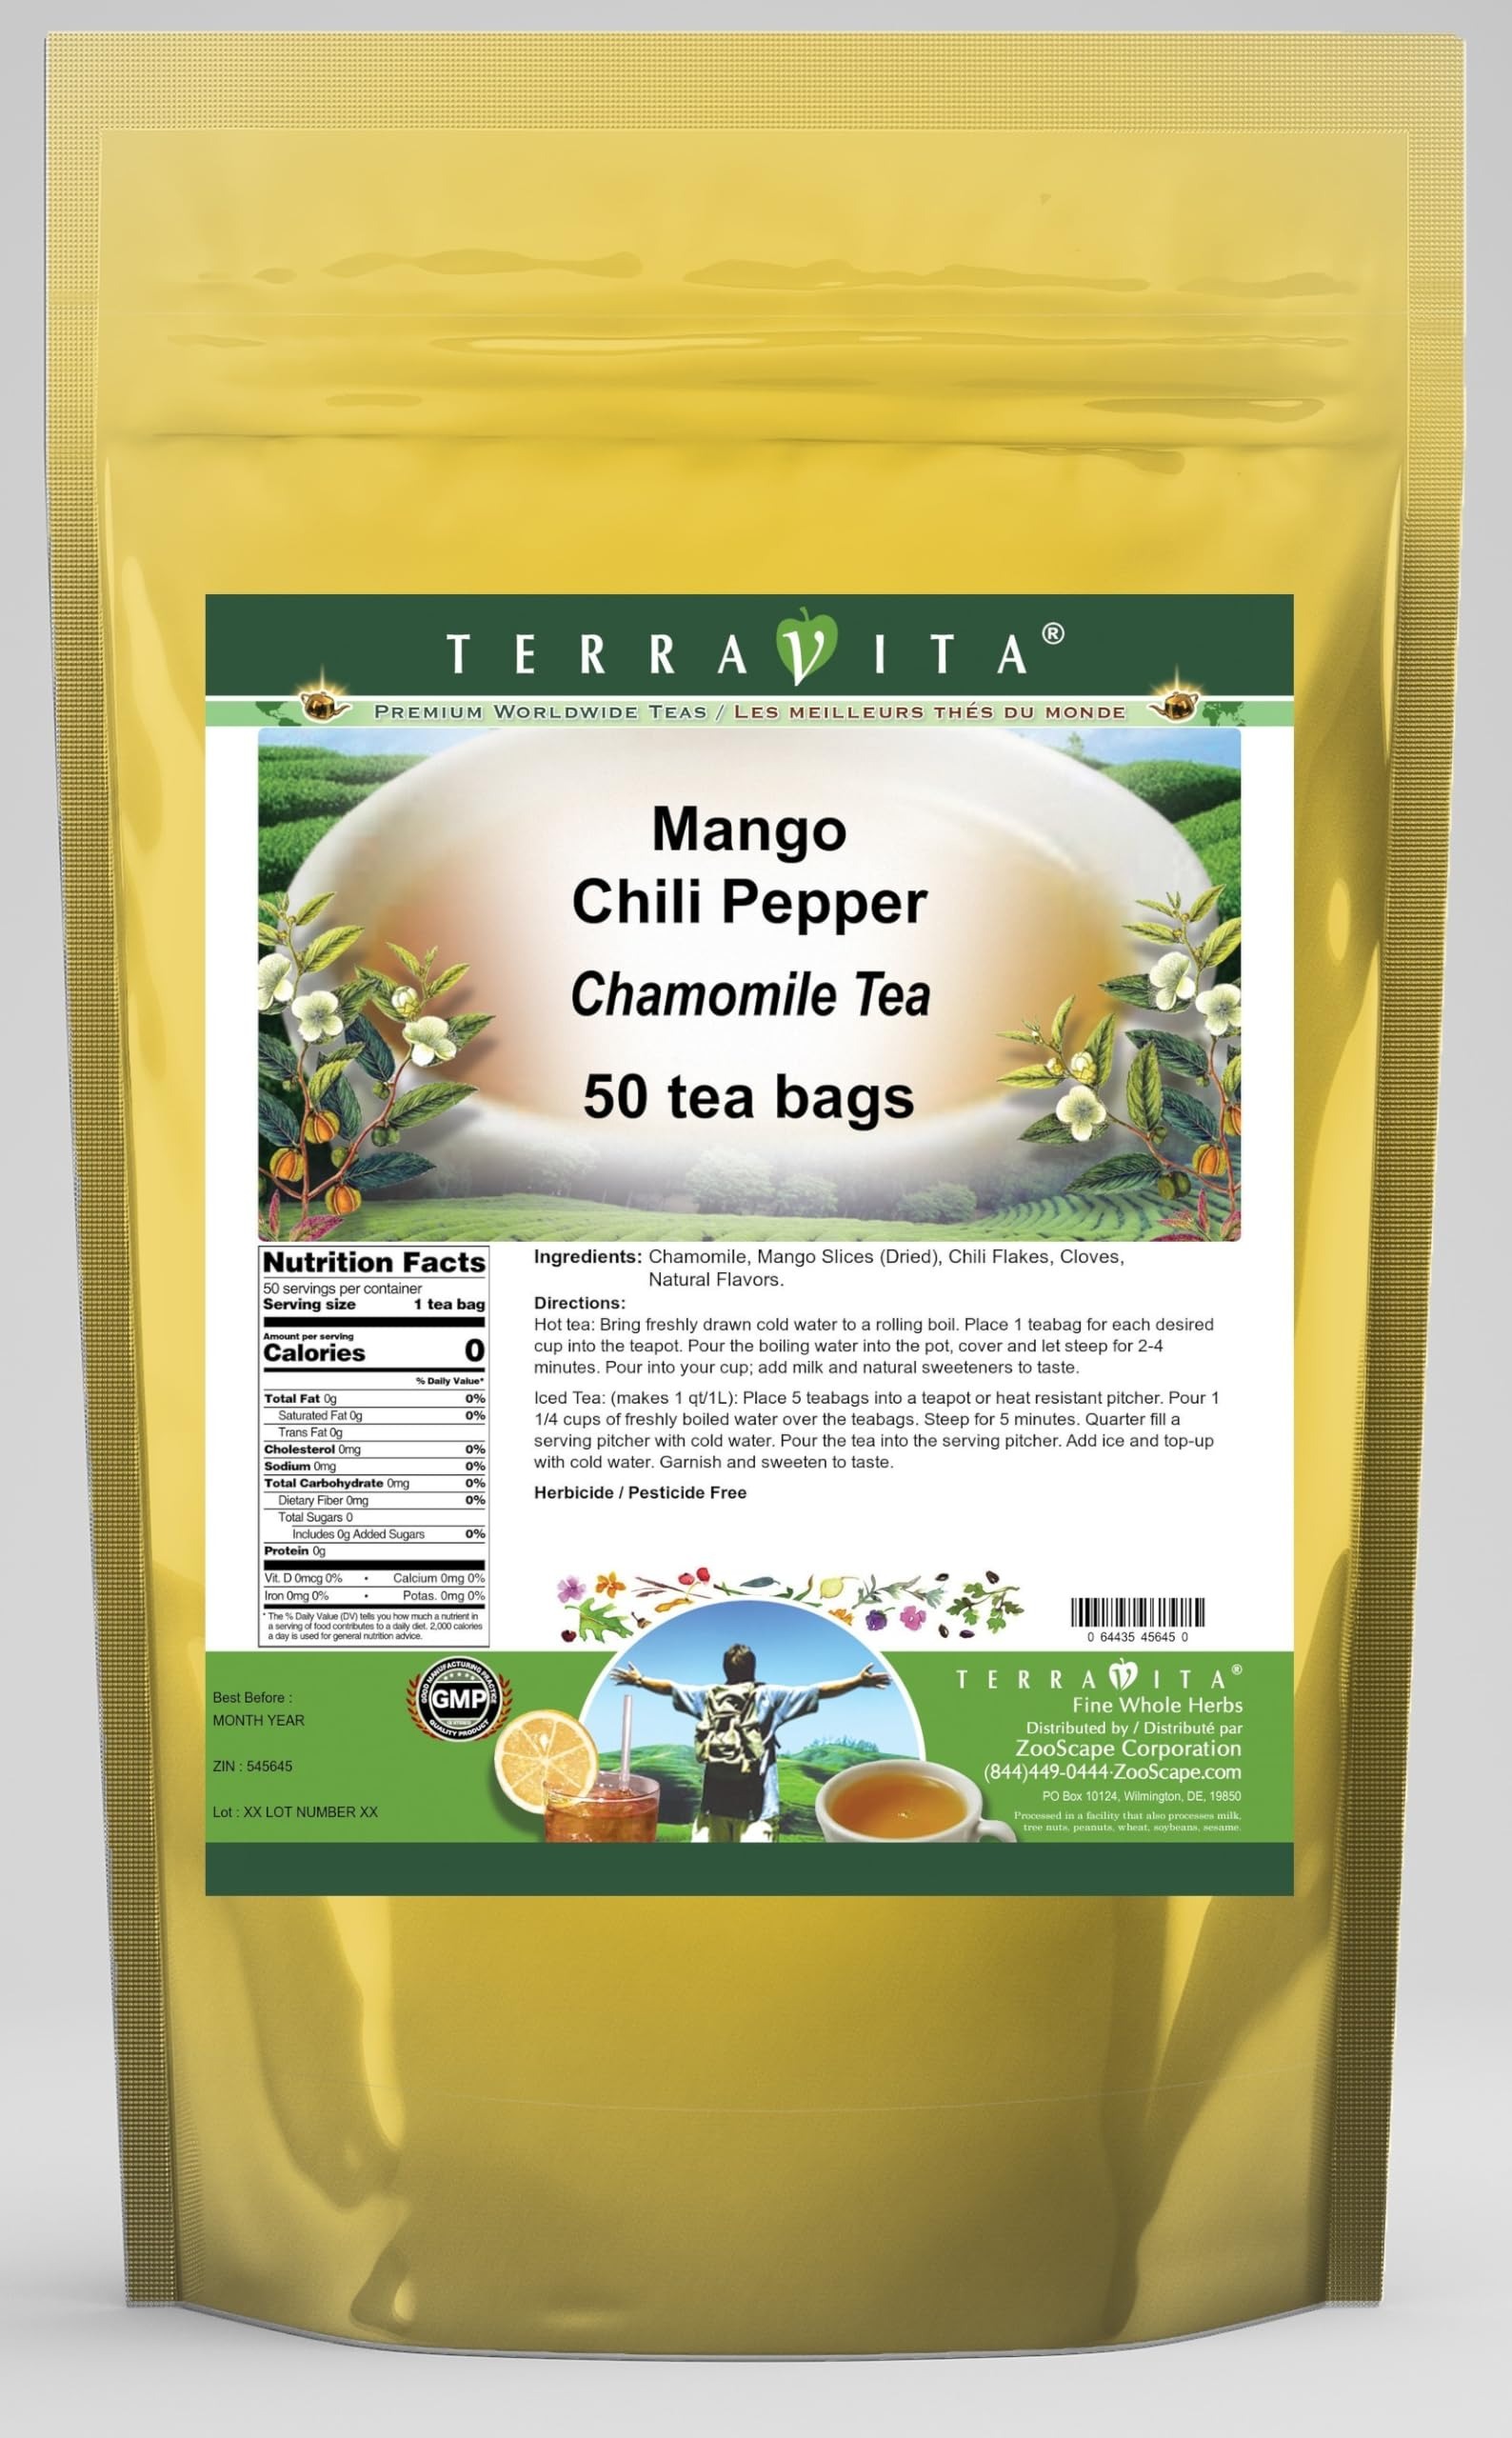
Item Name: Mango Chili Pepper Chamomile Tea (50 tea bags, ZIN: 545645) - 2 Pack
Bullet Point 1: Our Mango Chili Pepper Chamomile Tea is a delicious flavored Chamomile tea with Mango Slices, Chili Flakes and Cloves that you will enjoy relaxing with anytime! The natural Mango Chili Pepper taste is delicious! - Ingredients: Chamomile tea, Mango Slices, Chili Flakes, Cloves and Natural Mango Chili Pepper Flavor.
Bullet Point 2: No fillers.
Bullet Point 3: Manufacturer: TerraVita
Bullet Point 4: Size: 50 tea bags
Bullet Point 5: Chamomile Tea Bags - Packed in a convenient upright pouch!
Product Description: Our Mango Chili Pepper Chamomile Tea is a delicious flavored Chamomile tea with Mango Slices, Chili Flakes and Cloves that you will enjoy relaxing with anytime! The natural Mango Chili Pepper taste is delicious! - Ingredients: Chamomile tea, Mango Slices, Chili Flakes, Cloves and Natural Mango Chili Pepper Flavor. - Hot tea brewing method: Bring freshly drawn cold water to a rolling boil. Place 1 teabag for each desired cup into the teapot. Pour the boiling water into the pot, cover and let steep for 2-4 minutes. Pour into your cup; add milk and natural sweeteners to taste. - Iced tea brewing method: (to make 1 liter/quart): Place 5 teabags into a teapot or heat resistant pitcher. Pour 1 1/4 cups of freshly boiled water over the teabags. Steep for 5 minutes. Quarter fill a serving pitcher with cold water. Pour the tea into the serving pitcher. Add ice and top-up with cold water. Garnish and sweeten to taste. - TerraVita is an exclusive line of premium-quality, natural source products that use only the finest, purest and most potent ingredients found around the world. TerraVita is hallmarked by the highest possible standards of purity, potency, stability and freshness. All of our products are prepared with the highest elements of quality control, from raw materials through the entire manufacturing process, up to and including the moment that the bottles or bags are sealed for freshness and shipped out to you. Our highest possible standards are certified by independent laboratories and backed by our personal guarantee. - TerraVita exists to meet and ensure your family's health and wellness without the harmful effects of chemicals and health products. We strive to make all of our products affordable and reliable and are constantly searching the market to maintain our affor
Value: 100.0
Unit: Count

Price: 59.48